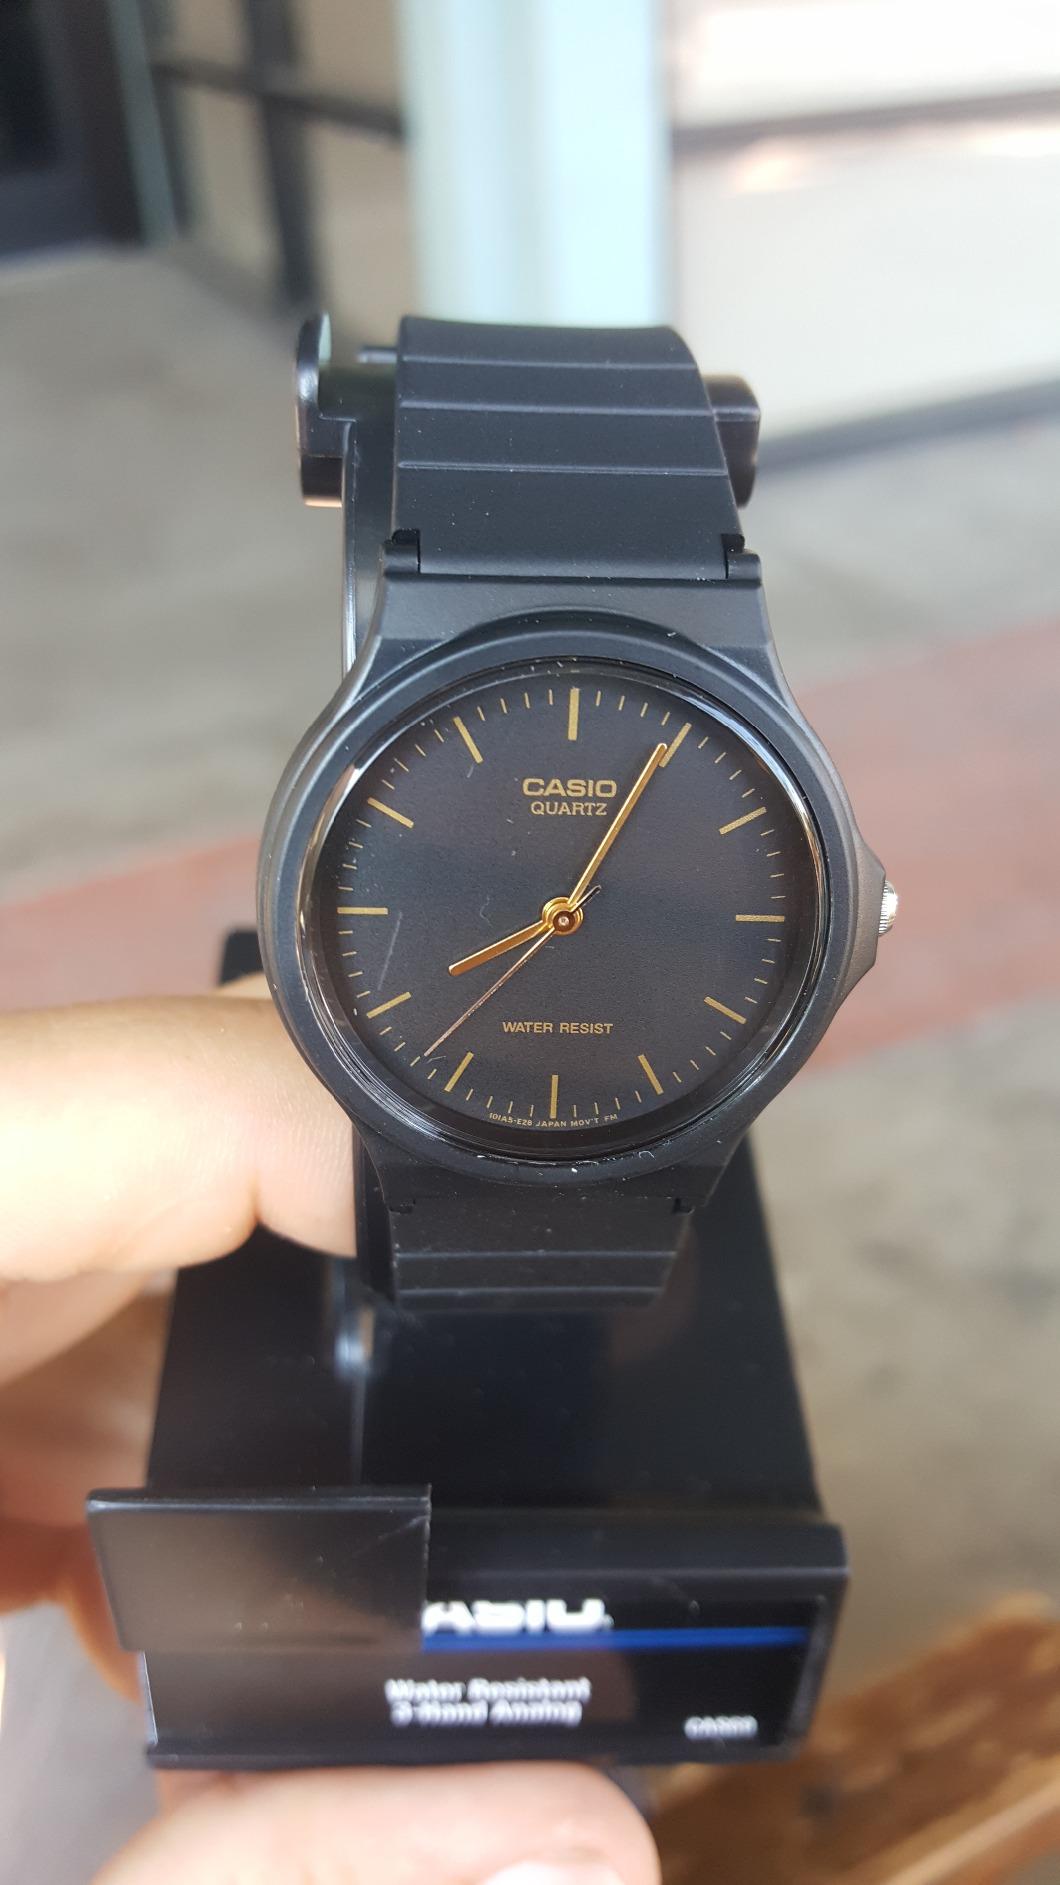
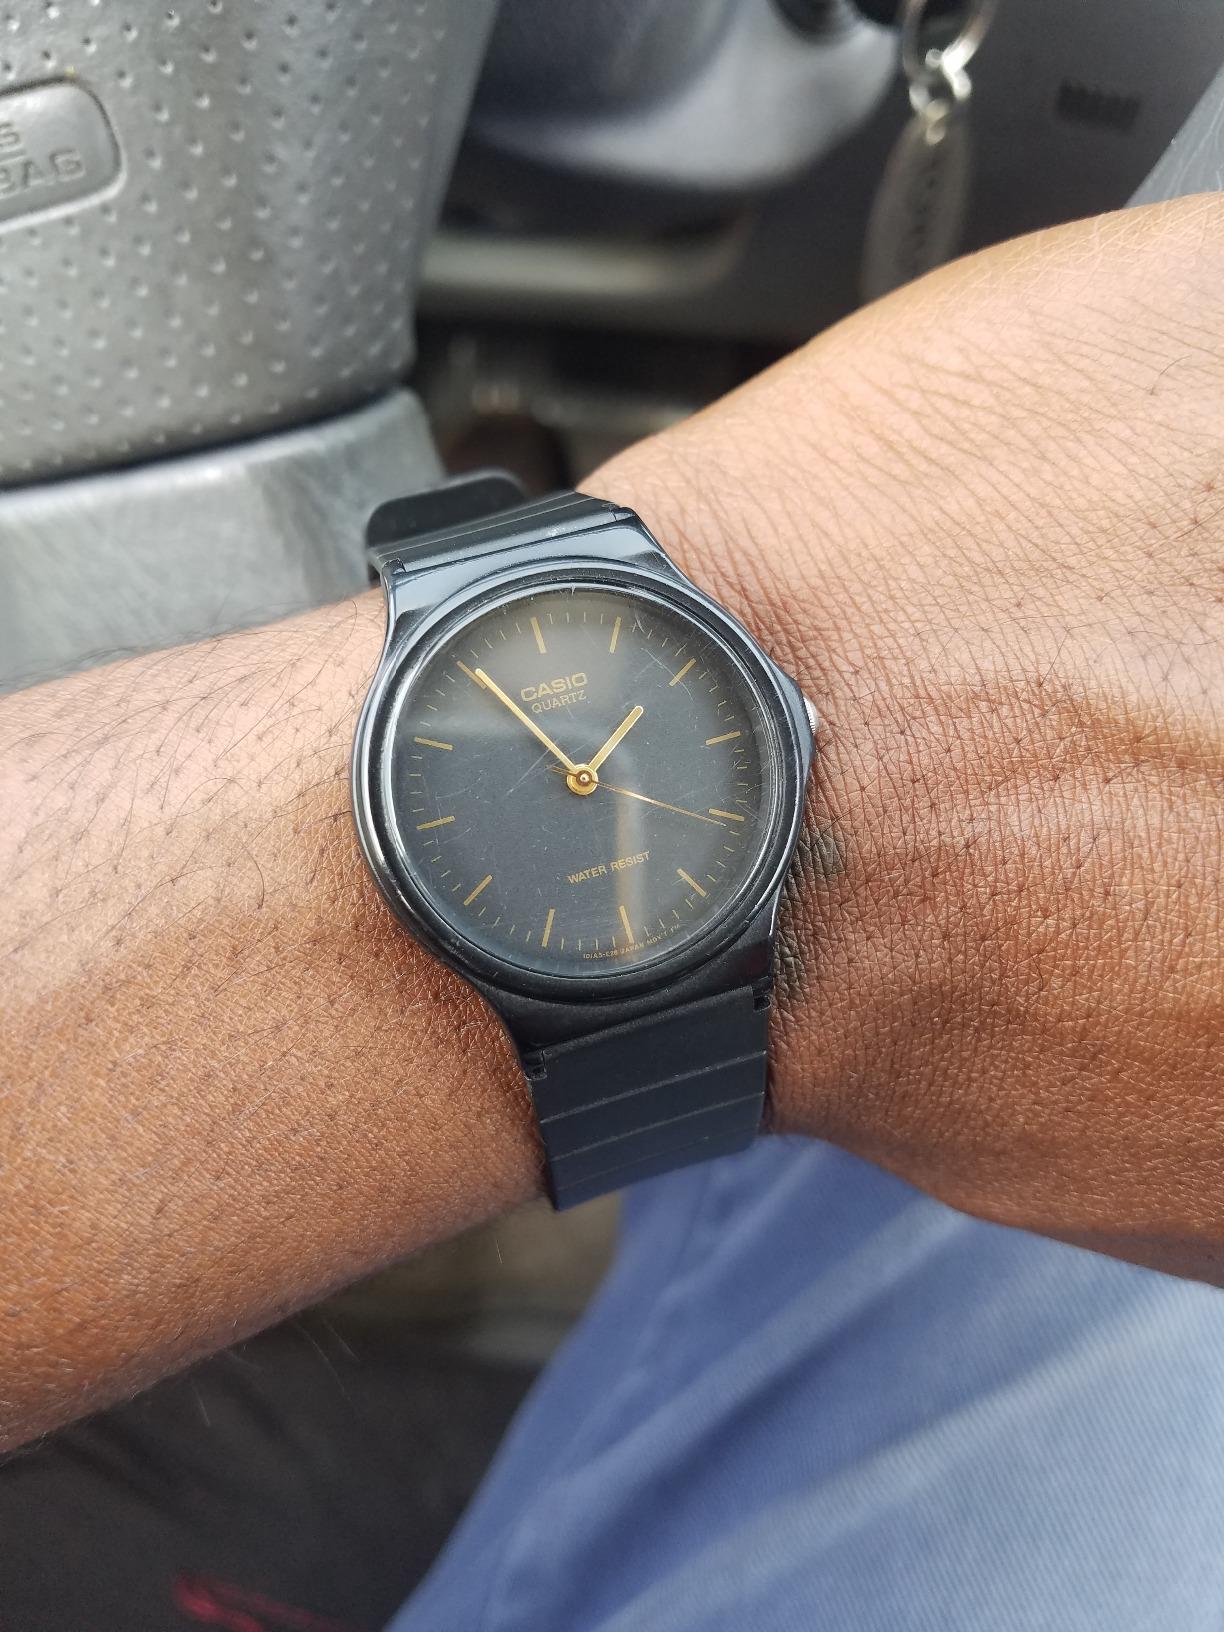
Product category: accessories_watch
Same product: yes